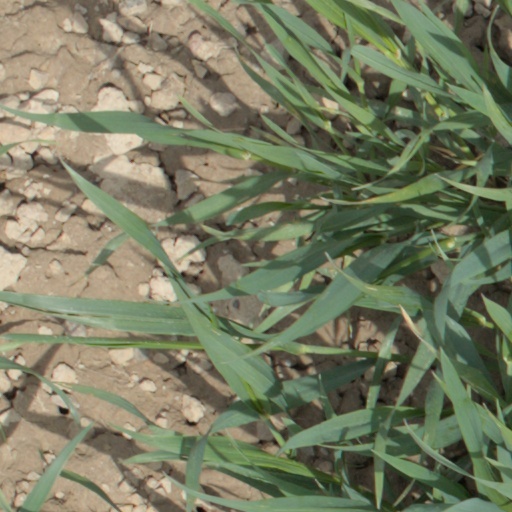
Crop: wheat